Philosophy in the Soviet Union

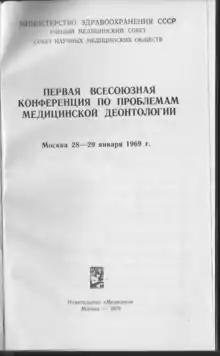
"First All-Union Conference on the Problems of Medical Deontology" (1970)

The USSR published voluminous materials to disseminate its philosophical ideals and justifications. These took the form of academic or professional journals or notes in the pattern of peer-reviewed material. For example, the book "First All-Union Conference on the Problems of Medical Deontology" challenges the idea of a medical deontology, or ethics based on moral rules, versus ethics based on utilitarian rules decided on the best outcome for the greatest number of people.